Daniel Ricciardo

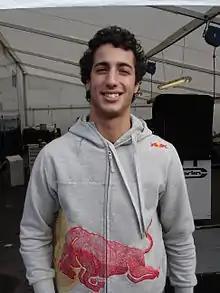
Ricciardo in October 2009

Ricciardo started karting at the age of nine as a member of the Tiger Kart Club (TKC) and entered numerous karting events.